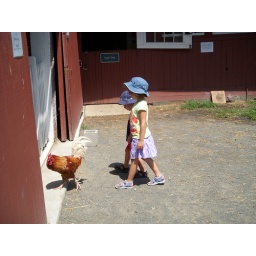
The rooster finally sought haven in the rabbit barn where he stood behind a fence and crowed at the kids.